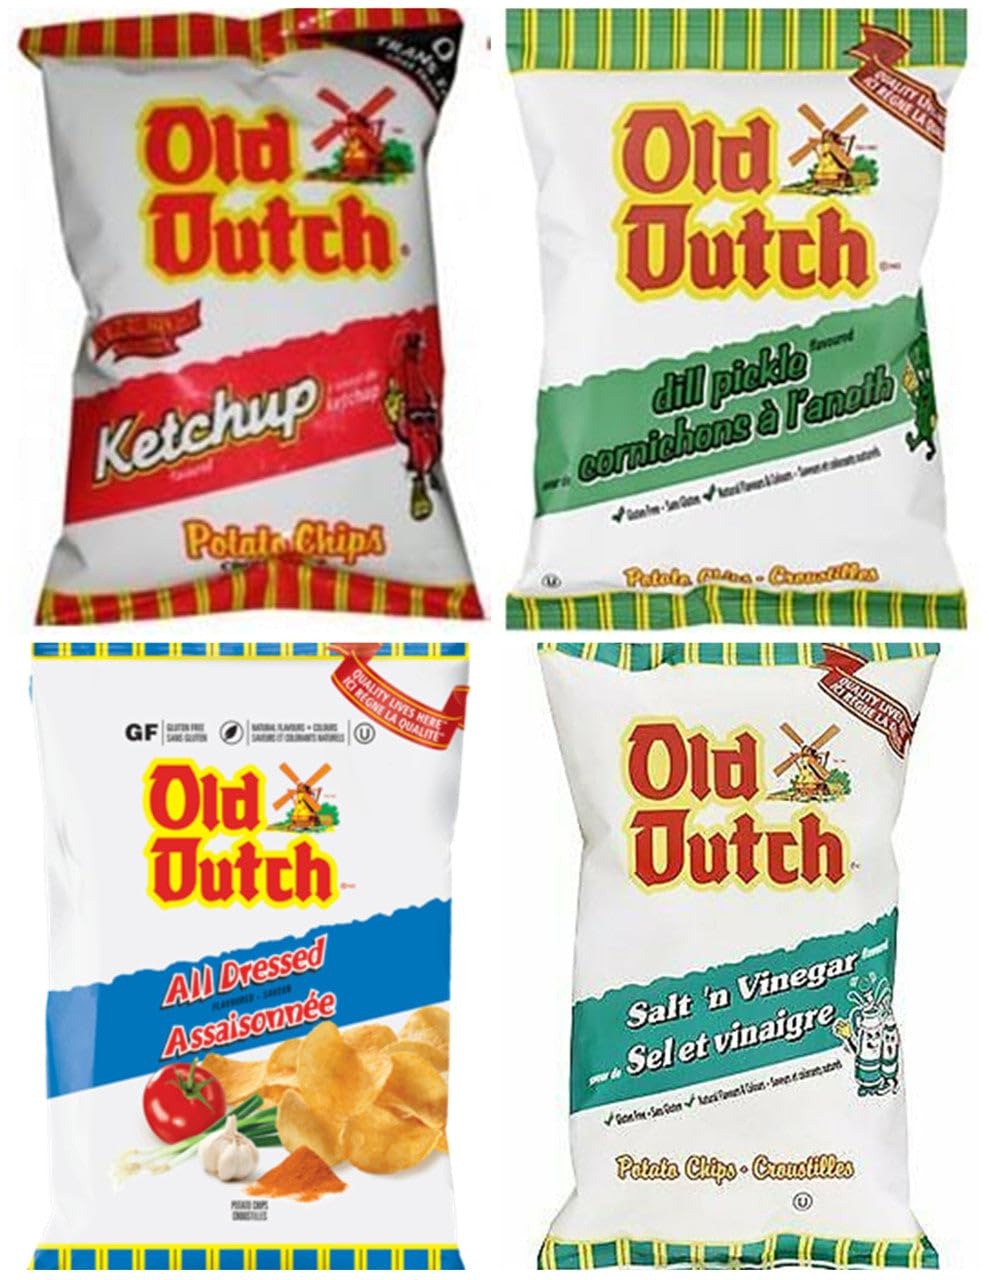
Item Name: Old Dutch Ketchup, Salt & Vinegar, All Dressed & Dill Pickle, Combo Pack, 40g/1.4 oz
Bullet Point 1: 4 Vending Machine size (40g/1.4 oz.) Bags of Chips.
Bullet Point 2: 1 Each of the following Flavours: Ketchup, Salt &amp; Vinegar, All Dressed, Dill.
Bullet Point 3: Hottest selling Chips Around!!
Bullet Point 4: Perfect for small Get Togethers.
Bullet Point 5: Imported from Canada
Product Description: Here is a variety pack that has surely got something for everyone. A little taste of 4 of Canada's Old Dutch Favourites. You will receive 4 Vending size bags of chips, with one each of the following flavours: Ketchup, Salt & Vinegar, All Dressed, Dill. Perfect for those nights of watching movies or having some friends over. 4 Vending Machine size (40g/1.4 oz.) Bags of Chips. 1 Each of the following Flavours: Ketchup, Salt & Vinegar, All Dressed, Dill. Hottest selling Chips Around! ! . Perfect for small Get Togethers. Imported from Canada
Value: 1.411
Unit: Ounce

Price: 39.96